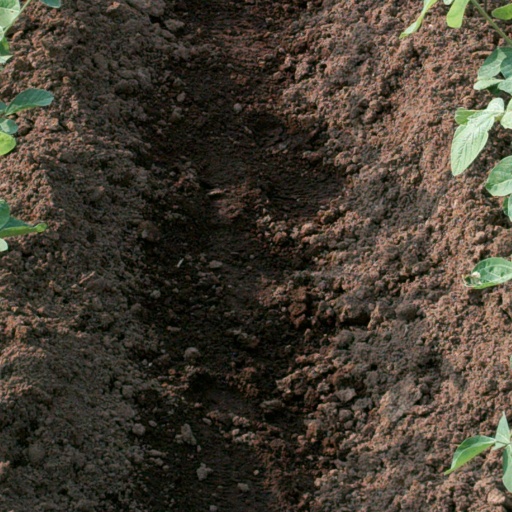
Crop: soybean